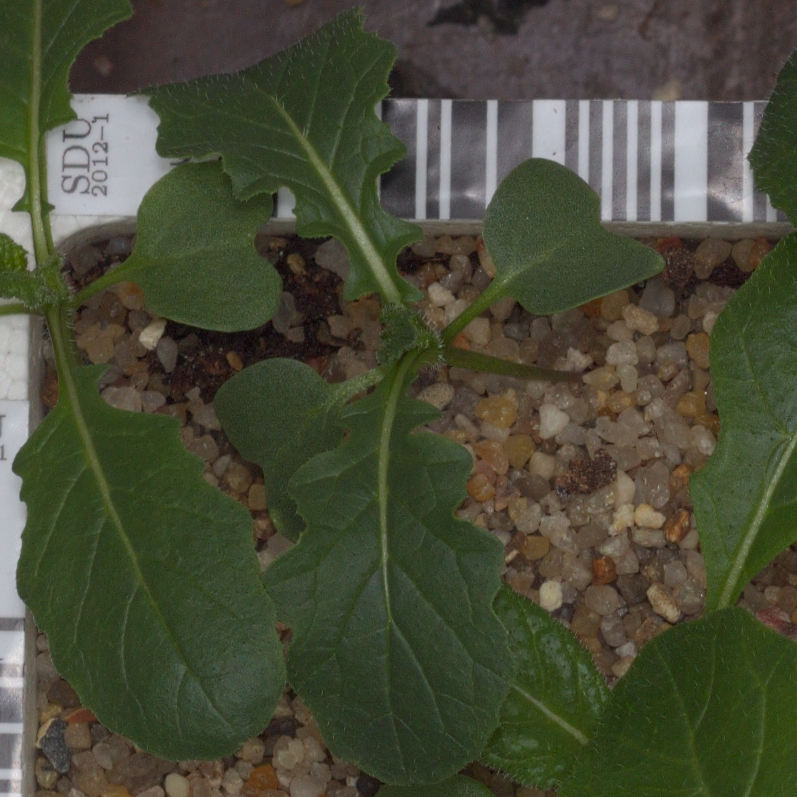
Label: charlock